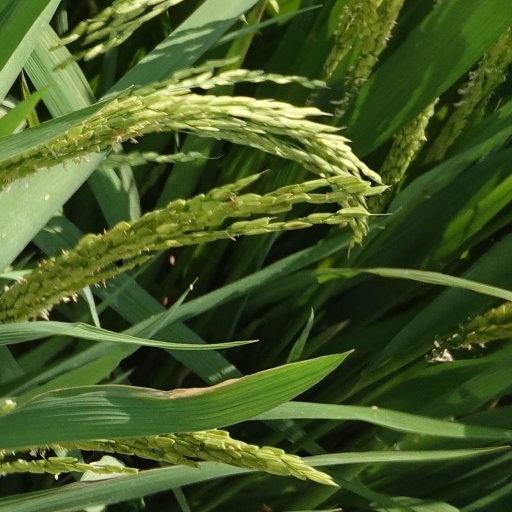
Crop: rice